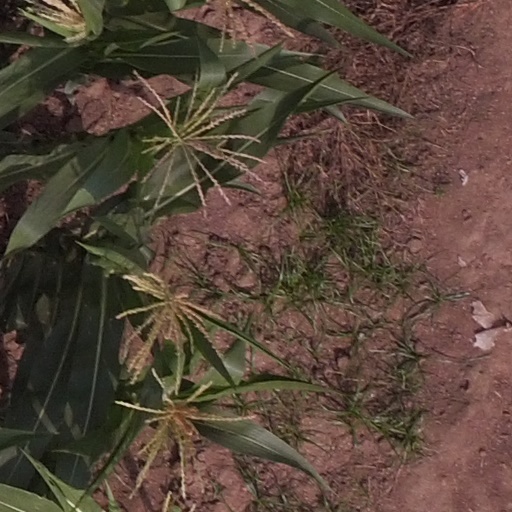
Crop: maize; corn